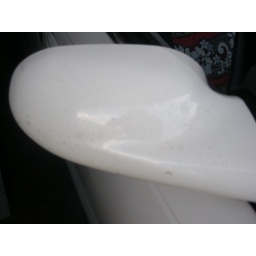
Saturn Mirror &amp;quot;Black&amp;quot; color just like this one with the MIRROR in the housing w/o the door mount